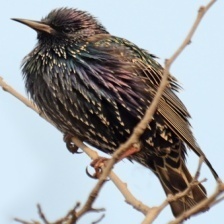
Species: COMMON STARLING
Scientific name: STURNUS VULGARIS